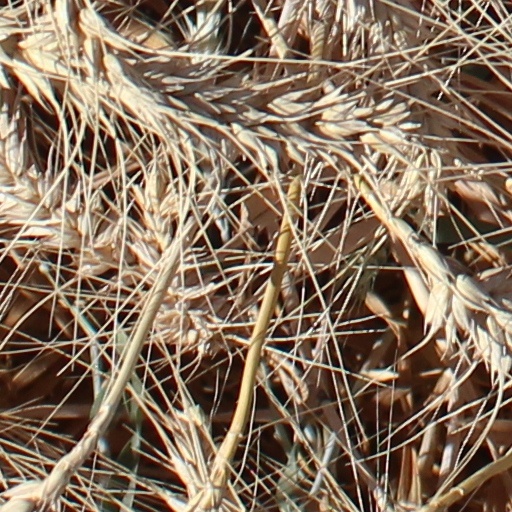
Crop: wheat